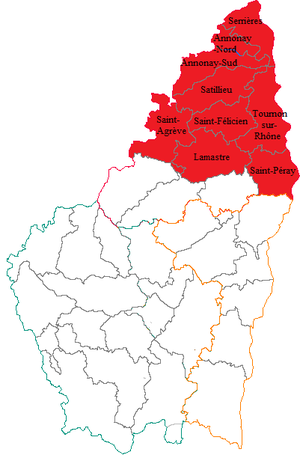
Deuxième circonscription législative de l'Ardèche
Le département français de l'Ardèche est, sous la Cinquième République, constitué de trois circonscriptions législatives, ce nombre étant stable depuis 1958. Leurs limites ont été redéfinies lors du redécoupage de 1986, mais n'ont pas été affectées par celui de 2010, en vigueur à compter des élections législatives de 2012.
L'année 1945, marque la fin de la Seconde Guerre mondiale et le retour de la paix. Les premières élections organisées sont les municipales en avril et mai où la SFIO sort victorieuse avec les conquêtes des grandes villes du département comme Annonay avec Ferdinand Janvier ainsi que d'autres villes comme Guilherand, Vallon, les radicaux s'impose à Aubenas avec Henri Constant, Tournon et Saint-Péray. Enfin le PCF prend les mairies de Privas, Le Teil et s'implante dans la campagne ardéchoise comme à Lagorce avec Auguste Chapelle ou Saint-Germain avec Ernest Guigon. La droite prend les mairies de Vals-les-Bains où Paul Ribeyre retrouve son fauteuil de premier magistrat en battant très facilement le député Édouard Froment ainsi que celle d'Alba où Camille Rieu met fin à 26 ans de gestion radicale-socialiste, Satillieu avec Raoul Tracol, Émile Froment sur Villeneuve-de-Berg et elle reste très majoritaire sur la montagne ardéchoise.
La deuxième circonscription de l'Ardèche est l'une des trois circonscriptions législatives françaises que compte le département de l'Ardèche situé en région Rhône-Alpes. Elle est représentée depuis la XIIIᵉ législature par Olivier Dussopt, député PS qui fut benjamin de l'Assemblée lors de son élection.